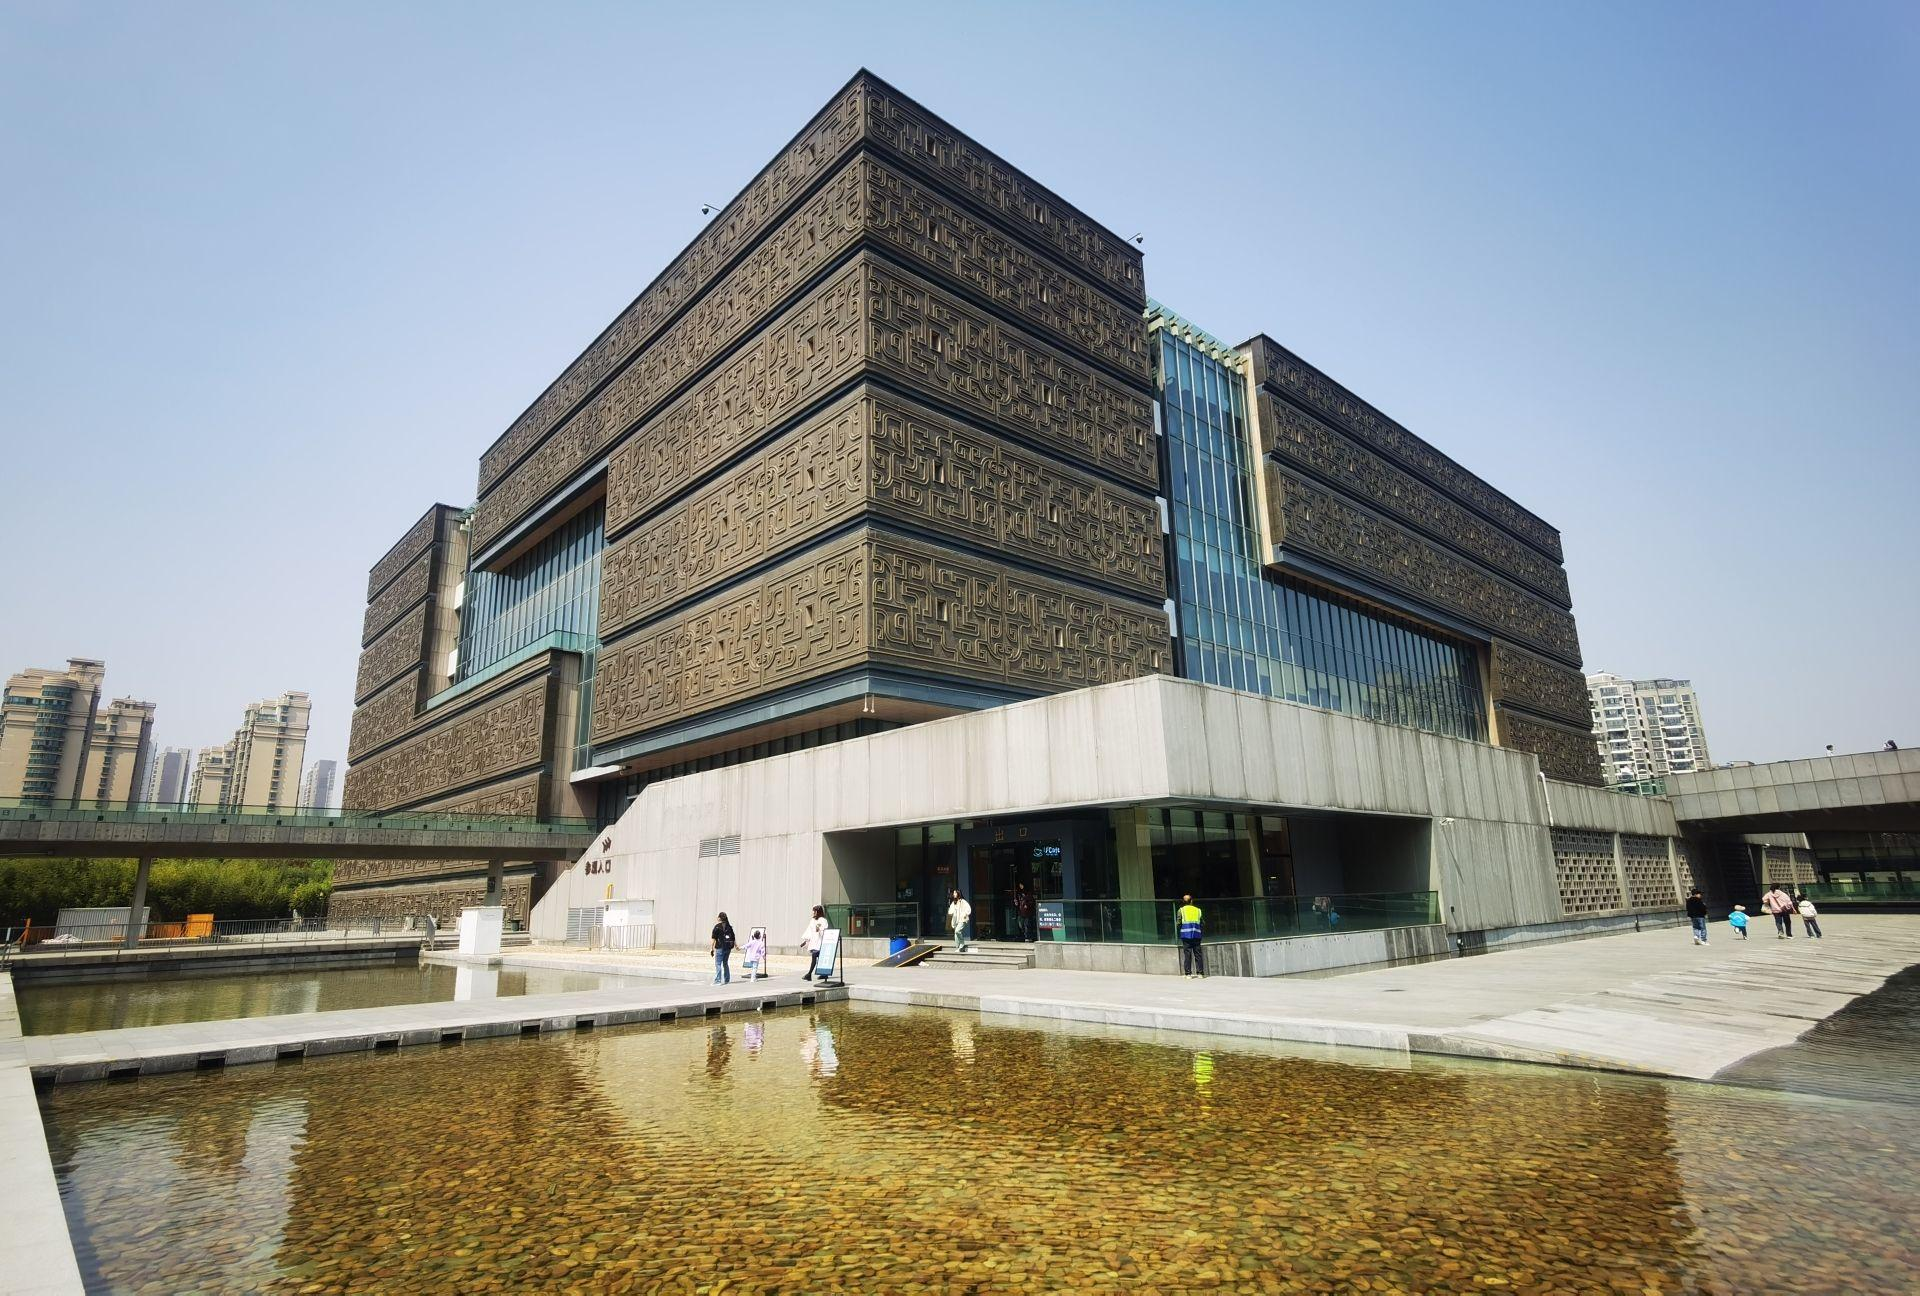
地标名称：台州博物馆
所在城市：台州市·椒江区